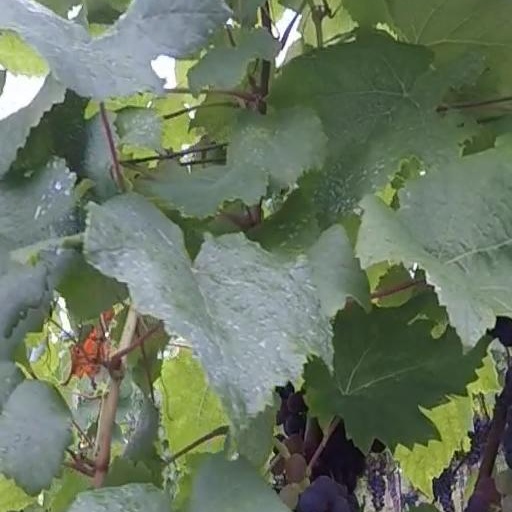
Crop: grape